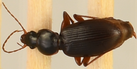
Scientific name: Synuchus impunctatus
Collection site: Bartlett Experimental Forest NEON (BART), plot BART_079